Red-crowned crane

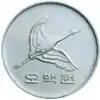
The crane is carved in a South Korean 500 won coin.

The red-crowned crane is monogamous and long-lived, with stable pair-bonding both within and between years, and believed to mate for life. The breeding maturity is thought to be reached at 3–4 years of age. All mating and egg-laying are largely restricted to April and early May. A red-crowned crane pair duets in various situations, helping to establish the formation and maintenance of the pair bond, as well as territorial advertisement and agonistic signaling. Both males and females may start a duet with the production of a start call, but the main part of the duet always began with a long male call. The pair moves rhythmically until they are standing close, throwing their heads back and letting out a fluting call in unison, often triggering other pairs to start duetting, as well. As it occurs year-round, the social implications of dancing are complex in meaning. However, dancing behavior is generally thought to show excitement in the species. Also, the performance of duet displays increased the probability of staying in a favorable area, supporting the hypothesis that duet displays function as a signal of joint resource defense in the flock.